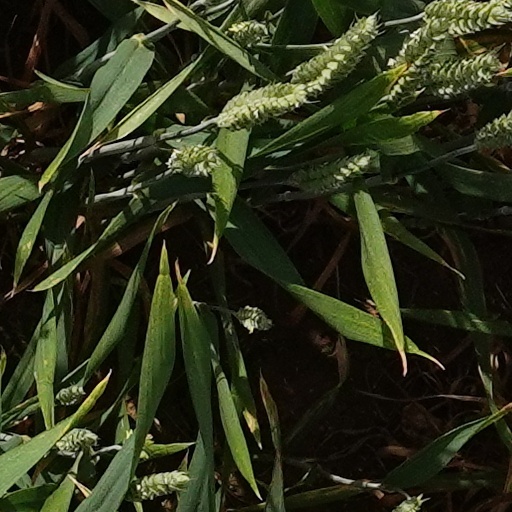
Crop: wheat